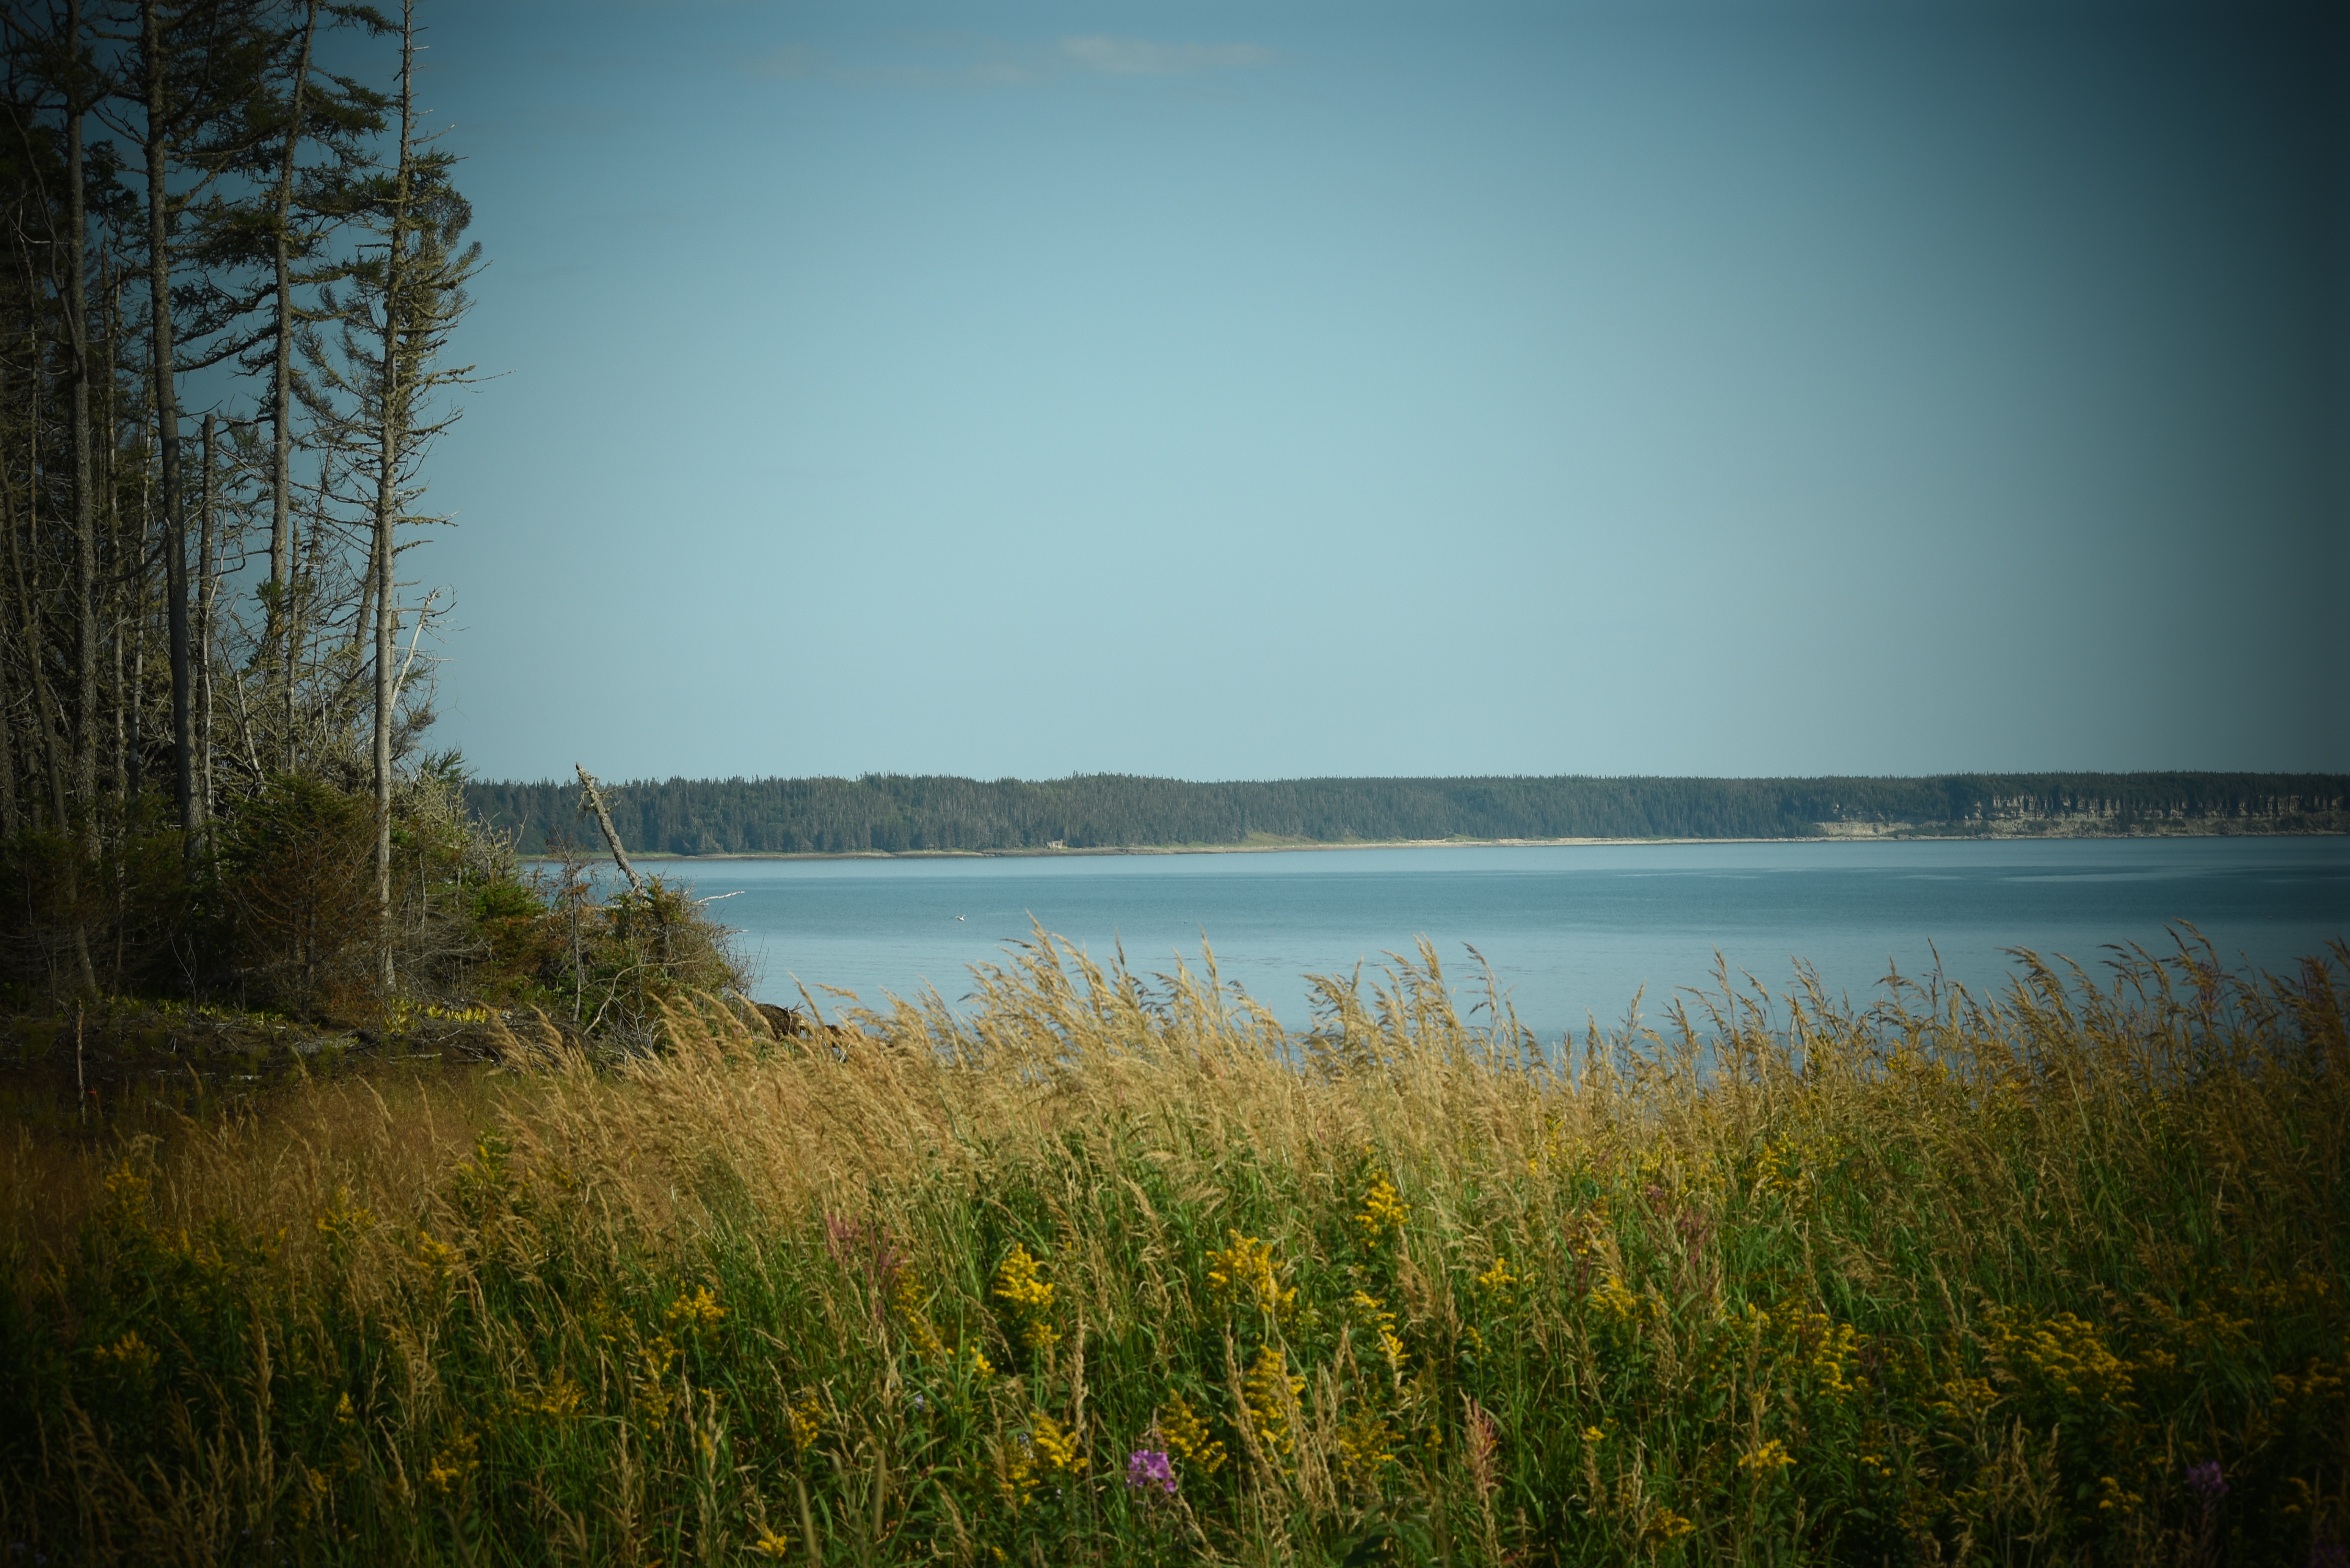
ocean, sunny day, beach, landscape